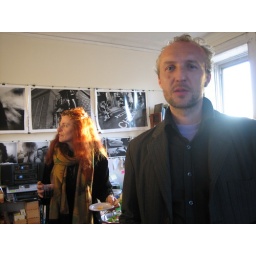
Chelsea Hotel party hosted by Living With Legends and photographer Julia Calfee, whose black and white prints line the walls.